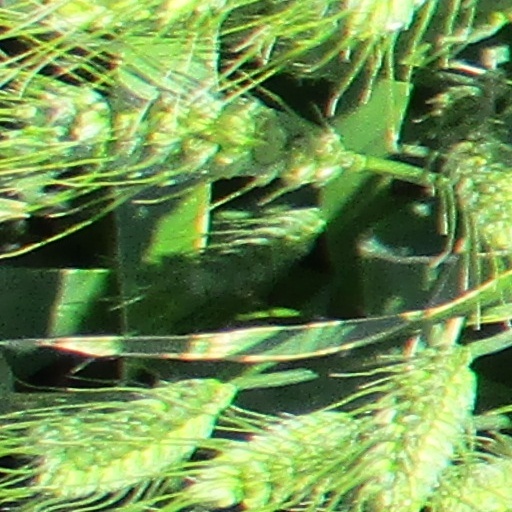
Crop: wheat